Manikpur, Assam

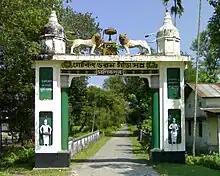
Govinda Bhawan Geeta Sattra, Manikpur

Manikpur is famous for its rich cultural heritage and religious unity. The "Govinda Bhawan Geeta Sattra (Xatra)" is one of the center of Hindu vashnavite sects of Hinduism founded by Krishananda Brahmasari who was born and brought up in Abadi village. The Ashram is situated in the heart of Manikpur. The majority of the people living in Manikpur belong to Koch community of Austro-Mongoloid ethnic group. The Manikpur area is inhabited by other group of people from 1962 after the construction of National Highway 31. The other inhabitants of Manikpur belong to Upper Caste Hindu-Assamese & Bengali and Muslims. Manikpur is declared as new civil sub division of Bongaigaon district on 25 January 2016 (on republic day eve) by the Chief Minister of Assam Mr Tarun Gogoi.